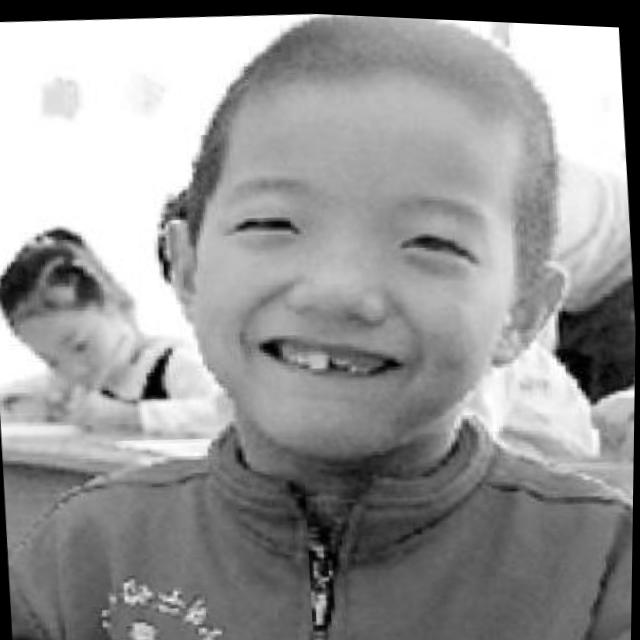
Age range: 0-12